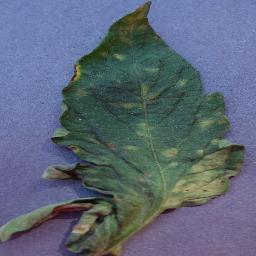
Label: Tomato___Leaf_Mold